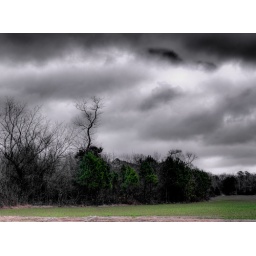
naked tree above others in cloudy sky